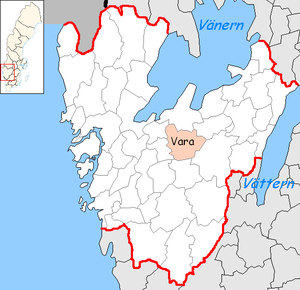
Vara kommun
Vara kommun er en svensk kommune. Hovedbyen er Vara.